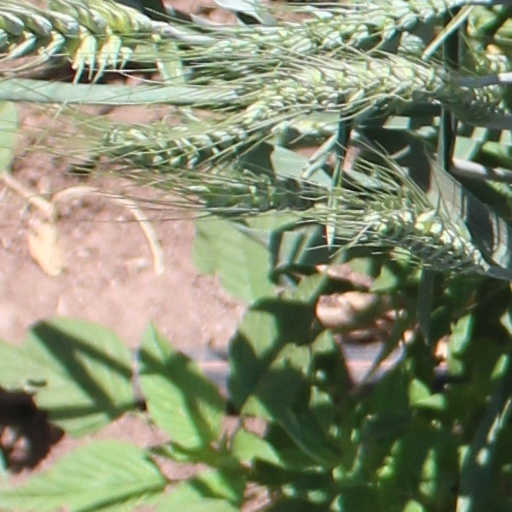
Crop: wheat